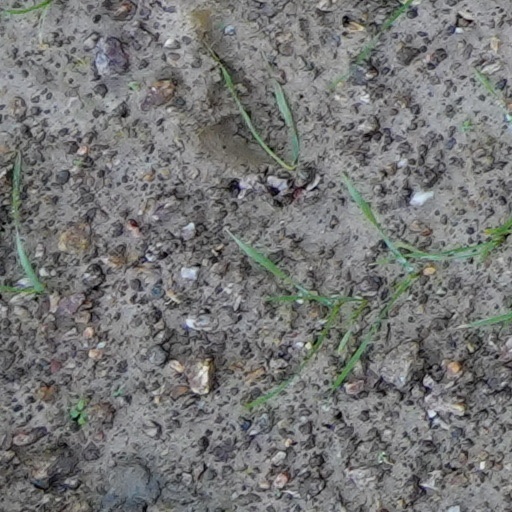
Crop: wheat